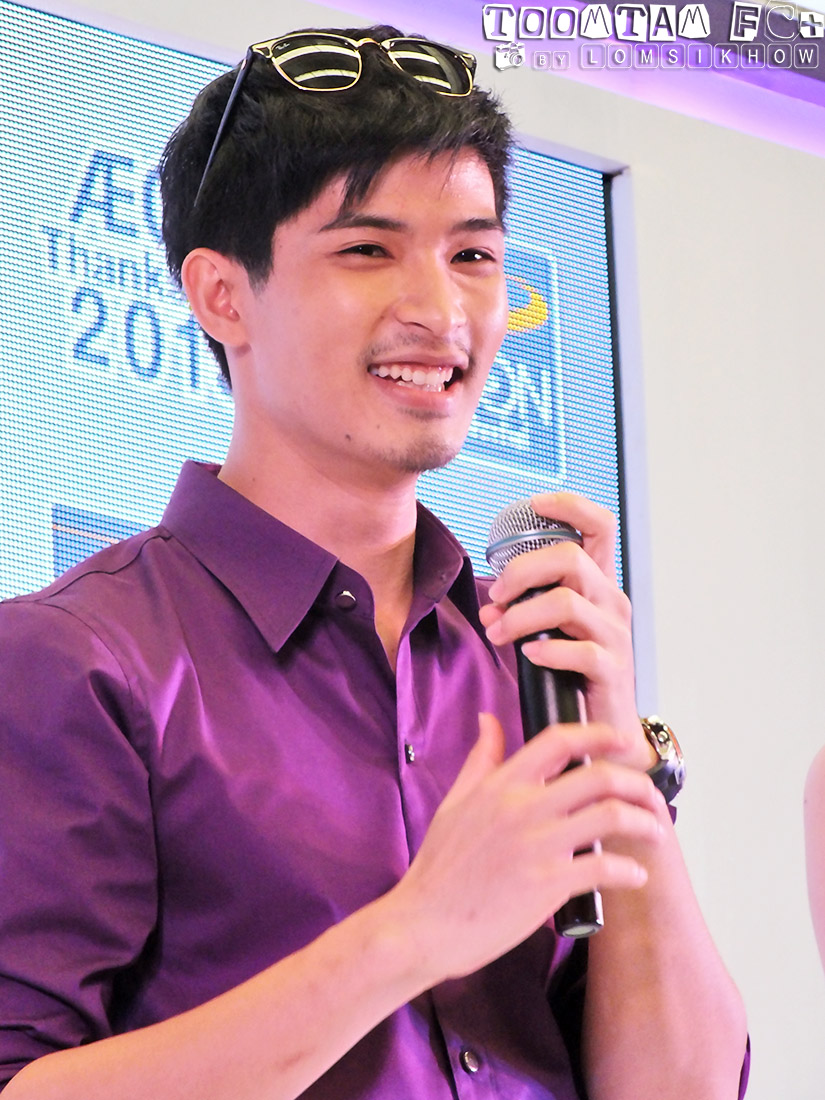
ยุทธนา เปื้องกลาง

| name = ยุทธนา เปื้องกลาง
| image = 2558-06-07 15-10-18 - S0292046 copy.jpg
| birthname = ยุทธนา เปื้องกลาง
| nickmane = ตูมตาม
| ฉายา = ตูมตาม
| birthplace = จังหวัดนครสวรรค์ ประเทศไทย
| occupation = นักร้อง, นักแสดง, นายแบบ
| แนวเพลง = ป๊อป, ลูกทุ่ง, หมอลำ
| ค่าย = เดอะ วัน เอ็นเตอร์ไพรส์ (2554 - ปัจจุบัน)
| spouse = อัฐริญญา อึ้งศิลป์ศรีกุล (2565 - ปัจจุบัน)
| children = 1 คน

ยุทธนา เปื้องกลาง เป็นนักร้องและนักแสดงประเทศไทย|ชาวไทย สังกัด เดอะ วัน เอ็นเตอร์ไพรส์ เป็นที่รู้จักในฐานะผู้ชนะเลิศจากรายการ เดอะสตาร์ ค้นฟ้าคว้าดาว ปี 7
== ประวัติ ==
ยุทธนาเกิดเมื่อวันที่ 16 พฤศจิกายน พ.ศ. 2534 ที่จังหวัดนครสวรรค์ เป็นบุตรของประดิษฐ์ กับ ภาวนา เปื้องกลาง มีพี่ชายชื่อ ธนรัชต์ เปื้องกลาง สำเร็จการศึกษาระดับมัธยมศึกษาตอนปลายจากโรงเรียนห้วยน้ำหอมวิทยาคาร (แผนการเรียน วิทย์-คณิต) ปัจจุบันจบการศึกษาระดับปริญญาตรีจากคณะนิเทศศาสตร์ สาขาวิชาการประชาสัมพันธ์ มหาวิทยาลัยเกษมบัณฑิต โดยได้รับทุนพระราชทานจาก สมเด็จพระกนิษฐาธิราชเจ้า กรมสมเด็จพระเทพรัตนราชสุดาฯ สยามบรมราชกุมารี สาขาวัฒนธรรมไทย ประเภทนักร้องลูกทุ่ง
ชีวิตส่วนตัว ยุทธนาได้จดทะเบียนสมรสกับอาหลี - อัฐริญญา อึ้งศิลป์ศรีกุล ซึ่งเป็นนักแสดงในสังกัดเดอะ วัน เอ็นเตอร์ไพรส์ เช่นเดียวกัน โดยได้จดทะเบียนสมรสไปเมื่อช่วงปลายปี พ.ศ. 2565 และมีกำหนดจัดพิธีมงคลสมรสในปี พ.ศ. 2567 ภายหลังการก่อสร้างเรือนหอเสร็จสมบูรณ์ มีลูกสาว 1 คน ชื่อ "รินณา" เกิดเมื่อวันที่ 8 สิงหาคม พ.ศ. 2566

== ความสามารถทางดนตรีและร้องเพลง ==
ยุทธนา เปื้องกลาง มีความสามารถในการแต่งเพลง และเล่นเครื่องดนตรี 3 ชนิด คือ ขลุ่ย กีตาร์ และ อูคูเลเล่ และสามารถร้องเพลงได้ทั้ง เพลงลูกทุ่ง และ เพลงสตริง

==ผลงานเพลง ==
===มิวสิควีดีโอ===
* เงาในหัวใจ - เป๊กซ์ Zeal feat. หนูนา หนึ่งธิดา
* วัดกันมั้ย (เพลงประกอบซิทคอม มาวัดกันมั้ย) - หนูดิด คิตตี้
* ไม่เหลือให้จำบ้างเหรอ - เอิร์น สุรัตน์ติกานต์
===รางวัล/ตำแหน่งที่ได้รับ===
* KBU Mr. & Miss University Award 2010 (ขวัญใจคาร์ฟูร์) (2553)
* รางวัลชนะเลิศจากรายการ เดอะสตาร์ ค้นฟ้าคว้าดาวปี 7 (2554)
* ศิลปินหน้าใหม่ยอดนิยม Kazz Awards 2012
* Most popular Of The Year จากรางวัล OK Awards 2011
* สุดยอดเพลงฮิตแห่งปี “เพลงจินตนาการ” Gmember Awards 2011
* รับพระราชทานโล่วันงดสูบบุหรี่โลก ปี 2555
* ศิลปินทูตวิสาขพุทธชยันตี ปี 2555
* รับพระราชทานเข็มวันอานันทมหิดล พ.ศ. 2555
* รับรางวัลพระลักษมีทองคำ ปี 2556
* รับรางวัล SPICY IDOLS 2013 และ รางวัลพิเศษ ขวัญใจสไปซี่
* รับรางวัล'ลูกที่มีความกตัญญูกตเวทีอย่างสูงต่อแม่ ปี 2556' และได้รับเลือกเป็นพรีเซ็นเตอร์ดอกมะลิสัญลักษณ์วันแม่เแห่งชาติ ประจำปี2556 จากสภาสังคมสงเคราะห์ฯ
* รับรางวัล EFM AWARDS นักแสดงยอดนิยม จากละครคุ้มนางครวญ เดือนกุมภาพันธ์ 2557
* รับรางวัลเยาวชนดีเด่นแห่งชาติ ปี 2557 ในสาขาสื่อมวลชนเพื่อเด็กและเยาวชนที่ป้องกันปัญหาสังคม
* ทูตของโครงการ "Million gifts million smiles ของขวัญจากใจ เพื่อรอยยิ้ม ความหวัง และกำลังใจ" ครั้งที่ 5 ปี 2557
* รับรางวัล "ศิลปิน ดารา และสื่อสารมวลชนเพื่อสังคมไทยปลอดบุหรี่ ครั้งที่ 6" ปี 2558
* รับรางวัลศิลปินส่งเสริมพระพุทธศาสนา ทูตพระพุทธศาสนามาฆบูชา ประจำปี ๒๕๕๘
* รับรางวัลศิลปินดีเด่นในเครือ GMM Grammy ปี 2014
* รับรางวัล EFM AWARDS สาขา ดารายอดนิยม จากละครเรื่องเงาใจ ประจำเดือนกุมภาพันธ์ 2558
* เป็นหน้ากากควายไทยในรายการTHE MASK LINE THAI และเป็นรองแชมป์ Group ไม้โท 2561

=== อัลบั้มเดี่ยว ===

=== Single พิเศษ ===
* เพลง ทวงสัญญาใจ (เพลงที่แต่งเองเพื่อใช้ประกวด เดอะสตาร์ ค้นฟ้าคว้าดาว ปี 7|The Star 7 ในสัปดาห์ที่ 6 - มินิคอนเสิร์ตความยาว 15 นาที)
* เพลง ไม่ใช่ฝัน ฉันตื่นแล้ว (เพลงประกอบโฆษณา clean & clear)
* เพลง เธอคือของหวง (เพลงประกอบโฆษณาบะหมี่กึ่งสำเร็จรูป มาม่า)
* เพลง ในหลวงของแผ่นดิน
* เพลง ตรงนี้มีฉันอยู่ ฉันสัญญา (เพลงประกอบละคร น้ำขึ้นให้รีบรัก)
* เพลง แม่ของคนไทย (บทเพลงเฉลิมพระเกียรติพระราชินี 80 พรรษา) - ร้องร่วมกับเหล่าศิลปิน จีเอ็มเอ็ม แกรมมี่
* เพลง แสงที่เธอศรัทธา (เพลงประกอบละครเวที สี่แผ่นดิน เดอะมิวสิคัล)
* เพลง คนรุ่นใหม่ - ร้องร่วมกับ อาณัตพล ศิริชุมแสง|อาร์, สหรัฐต์ หิรัญญ์ธนภูวดล|สิงโต, เน็ท กานดา (เพลงประกอบละครเวที สี่แผ่นดิน เดอะมิวสิคัล)
* เพลง สายธารที่ต่างกัน - ร้องร่วมกับ อาณัตพล ศิริชุมแสง|อาร์, สหรัฐต์ หิรัญญ์ธนภูวดล|สิงโต, เน็ท กานดา, ตี๋ ดอกสะเดา, รัดเกล้า อามระดิษ|รัดเกล้า (เพลงประกอบละครเวที สี่แผ่นดิน เดอะมิวสิคัล)
* เพลง ผิดหวัง - ร้องร่วมกับ สินจัย เปล่งพานิช|นก สินจัย, ตูมตาม, สหรัฐต์ หิรัญญ์ธนภูวดล|สิงโต, รัดเกล้า อามระดิษ|รัดเกล้า, ตี๋ ดอกสะเดา, อาณัตพล ศิริชุมแสง|อาร์ (เพลงประกอบละครเวที สี่แผ่นดิน เดอะมิวสิคัล)
* เพลง แตกแยก - ร้องร่วมกับ สหรัฐต์ หิรัญญ์ธนภูวดล|สิงโต, อาณัตพล ศิริชุมแสง|อาร์, สินจัย เปล่งพานิช|นก สินจัย (เพลงประกอบละครเวที สี่แผ่นดิน เดอะมิวสิคัล)
* เพลง ผิดคำสาบาน - ร้องร่วมกับ สินจัย เปล่งพานิช|นก สินจัย, สหรัฐต์ หิรัญญ์ธนภูวดล|สิงโต, อาณัตพล ศิริชุมแสง|อาร์ (เพลงประกอบละครเวที สี่แผ่นดิน เดอะมิวสิคัล)
* เพลงแผ่นดินร้อนพวกขายชาติ (เพลงประกอบละครเวที สี่แผ่นดิน เดอะมิวสิคัล)
* เพลง ความหวังคืนมายังแผ่นดิน - ร้องร่วมกับ รัดเกล้า อามระดิษ, สินจัย เปล่งพานิช, ณัฐนิช รัตนเสรีเกียรติ (เพลงประกอบละครเวที สี่แผ่นดิน เดอะมิวสิคัล)
* เพลง บทสรุป (เพลงประกอบละครเวที สี่แผ่นดิน เดอะมิวสิคัล)
* เพลง "แพ้คนขี้เหงา" โอลีฟส์ feat. ตูมตาม
* เพลง ฤดูรักษ์ (ตูมตาม เดอะสตาร์) OST.ภาพยนตร์สารคดี "ฤดูรักษ์" รายการเมืองเรืองแสง
* เพลง รักของฉันนั้นคือเธอ ร้องร่วมกับศิลปินเดอะสตาร์ อัลบั้ม 10 YEARS OF LOVE บทเพลงรักจากเดอะสตาร์
* เพลง จากลูกของแผ่นดิน - รวมศิลปิน
* เพลง อยากสอยหัวใจ (เพลงประกอบละคร ดาวจรัสฟ้า)
* เพลง คิดฮอดสาวฟังลำ (เพลงประกอบละคร ดาวจรัสฟ้า)
* เพลง กลับคำสาหล่า (เพลงประกอบละคร ดาวจรัสฟ้า) ต้นฉบับ ไมค์ ภิรมย์พร
* เพลง คำว่าฮักกัน มันเหี่ยถิ่มไส (เพลงประกอบละคร ดาวจรัสฟ้า) ต้นฉบับ มนต์แคน แก่นคูน
* เพลง คิดฮอดสาวอินดี้
* เพลง เดี๋ยวมันก็ดี ร้องร่วมกับ อิสร์ อิสรพงศ์, เปาวลี พรพิมล, ฮาย ชุติมา, ลำยอง หนองหินห่าว|ลำยอง (เพลงประกอบละคร สุภาพบุรุษมงกุฎเพชร) ต้นฉบับ ไมค์ ภิรมย์พร
* เพลง เธอคือทุกอย่างในใจ (เพลงประกอบละคร บุษบาเปื้อนฝุ่น)
* เพลง เจ็บกะได้ ตายกะส่าง (เพลงประกอบละคร ดอกคูณเสียงแคน)
* เพลง หน้าฮ้านคือบ้านของเฮา รวมศิลปิน (เพลงประกอบละคร คิดฮอดไทบ้าน อีสานซีรีส์)
* เพลง ฮักอวสาน (เพลงประกอบละคร คิดฮอดไทบ้าน อีสานซีรีส์)
* เพลง รักสิบล้อ รอสิบโมง (เพลงประกอบละคร รัก 10 ล้อ รอ 10 โมง)
* เพลง คือเธอใช่ไหม ร้องร่วมกับ อนิพรณ์ เฉลิมบูรณะวงศ์ (เพลงประกอบละคร รัก 10 ล้อ รอ 10 โมง) ต้นฉบับ ต่าย อรทัย, เก็ตสึโนวา|เนม Getsunova
* เพลง คำว่าฮักกัน มันเหี่นถิ่มไส (เพลงประกอบละคร รัก 10 ล้อ รอ 10 โมง) ต้นฉบับ มนต์แคน แก่นคูน
* เพลง กรุณาฟังให้จบ (เพลงประกอบละคร รัก 10 ล้อ รอ 10 โมง) ต้นฉบับ แช่ม แช่มรัมย์
* เพลง เต้ยสาวจันทร์กั้งโกบ (เพลงประกอบภาพยนตร์ อีหล่าเอ๋ย)
* เพลง อีหล่า (เพลงประกอบภาพยนตร์ อีหล่าเอ๋ย)
* เพลง สะออนโนรา ร้องร่วมกับ อนิพรณ์ เฉลิมบูรณะวงศ์ (เพลงประกอบละคร โนราสะออน)
* เพลง เบิ่งแยงกันเด้อ ร้องร่วมกับ รุ่งรัตน์ เหม็งพานิช, ตรี ชัยณรงค์, ธิดาดิน หินอ่อน, ลำเพลิน วงศกร, เบลล์ นิภาดา (เพลงประกอบละคร ดอกหญ้าป่าคอนกรีต)
==ผลงานการแสดง==
===ละครโทรทัศน์===
| class="wikitable" width = 55%
|-
! ปี !! เรื่อง !! รับบท !! ออกอากาศ
|-
| rowspan = "1" align="center"| 2555 ||align="center"| "น้ำขึ้นให้รีบรัก" || align="center" | ตูมตาม เดอะสตาร์ (รับเชิญ) || rowspan="4" align="center" | ช่อง 5
|-
| rowspan = "2" align="center"| 2556 ||align="center"| "แผนรัก แผนร้าย" || align="center" | อิศร อดิศวร
|-
|align="center"| "สุดสายป่าน" || align="center" | ม.ล.ฐิติ สูรยกานต์
|-
| rowspan = "1" align="center"| 2557 ||align = "center"|" คุ้มนางครวญ" || align="center" | ตรีภพ (ปัจจุบัน) / หลวงเทพภักดี (เจ้าภัก) (อดีต)
|-
| rowspan ="1" align="center"| 2558 ||align="center"| "เงาใจ" || align="center" | รุทร / วาทิต (รับบทฝาแฝด) || rowspan="6" align="center" | ช่องวัน
|-
| rowspan="2" align="center" | 2559 ||align="center"| "เรือนร้อยรัก" || align="center" | คุณเรือง
|-
|align="center"| "สงครามนางงาม|สงครามนางงาม ซีซั่น 2" || align="center" | คุณทินวัฒน์
|-
| align="center" | 2560 ||align="center"| "แต่ปางก่อน" || align="center" | หม่อมราชวงศ์จิรายุส / คุณชายจิรายุส
|-
| rowspan="4" align="center" | 2561 || align="center"|" กาหลมหรทึก" || align="center" | พระมหาสุชีพ
|-
|align="center"| "ดาวจรัสฟ้า" || align="center" | พีระพงษ์ วงศ์ราษฎร์ (พล)
|-
|align="center"|"ปาก" || align="center" | บุญชง (ตอง) ||align="center"| จีเอ็มเอ็ม 25
|-
|align="center"| "สุภาพบุรุษมงกุฎเพชร" || align="center" | หิรัญ จิตมานะ || align="center" | ช่องวัน
|-
| rowspan="3" align="center"| 2562 || align = "center"| "บุษบาเปื้อนฝุ่น" || align = "center"| วงศกร ||align="center"| ช่อง 8
|-
| align="center" | "ดอกคูณเสียงแคน" || align="center" | แคนทอง || align="center" | จีเอ็มเอ็ม 25
|-
| align = "center"| "มณีนาคา" || align = "center"| ชลธิศ เทวาพิทักษ์ ||align="center"| ช่อง 8
|-
| rowspan = "2" align = "center"| 2563 ||align = "center"| "คิดฮอดไทบ้าน อีสานซีรีส์" || align = "center"| พงศ์ธร นามวันนา (ไผ่)||align="center"| จีเอ็มเอ็ม 25
|-
| align = "center"|" รัก 10 ล้อ รอ 10 โมง" || align = "center"| แผ่นดิน รัตนเดช (ดิน) || rowspan="3" align="center" | ช่องวัน
|-
| rowspan = "1" align = "center"| 2564 ||align = "center"| "โนราสะออน" || align = "center"| สายฟ้า แก่นโนนยาง
|-
| rowspan = "1" align = "center"| 2566 ||align = "center"| "ดอกหญ้าป่าคอนกรีต" || align = "center"| ชานนท์ รัตน์เรืองชัย / ชานนท์ บุญค้ำคูณ (นนท์)
|-
| rowspan = "2" align = "center"| 2567 ||align="center"| "บัลลังก์ลูกทุ่ง"|| align="center" | เสาเอก||align="center"| ช่องเวิร์คพอยท์
|-
| align="center"| "ทองประกายแสด" || align="center" | แดม (ตัวร้ายเรื่องแรก) || rowspan="2" align="center" | ช่องวัน
|-
|2568
|"ผาแดงนางไอ่"
|
|-
|
===ละครเวที===

===ซิทคอม===
===ซีรีส์===

===ภาพยนตร์===

=== Brand Ambassador ===
* "Dapper Star" จากโครงการ Make-A-Wish-Foundation Thailand
* ผลิตภัณฑ์ทำความสะอาดผิวหน้า Clean&Clear

===โฆษณา===
* โฆษณา Clean&Clear
:MV.โฆษณา ไม่ใช่ฝันฉันตื่นแล้ว
* โฆษณาบะหมี่กึ่งสำเร็จรูปมาม่า รสหมูสับ
:MV.โฆษณา MAMA My Favorite เธอคือของหวง

=== Presenter ===
* AIIZ LOVE CHARITY
* MC JEANS
* วันงดสูบบุหรี่โลก ปี 2555
* พรีเซ็นเตอร์ดอกมะลิสัญลักษณ์วันแม่แห่งชาติ ประจำปี 2556 จากสภาสังคมสงเคราะห์ฯ
* ทูตของโครงการ "Million gifts million smiles ของขวัญจากใจ เพื่อรอยยิ้ม ความหวัง และกำลังใจ" ครั้งที่ 5
== อ้างอิง ==

== แหล่งข้อมูลอื่น ==
*
*

หมวดหมู่:บุคคลจากจังหวัดนครสวรรค์
หมวดหมู่:เดอะสตาร์ ค้นฟ้าคว้าดาว
หมวดหมู่:นักร้องชายชาวไทย
หมวดหมู่:นักแสดงชายชาวไทย
หมวดหมู่:ศิลปินสังกัดจีเอ็มเอ็ม แกรมมี่
หมวดหมู่:บุคคลจากคณะนิเทศศาสตร์ มหาวิทยาลัยเกษมบัณฑิต
หมวดหมู่:พุทธศาสนิกชนชาวไทย